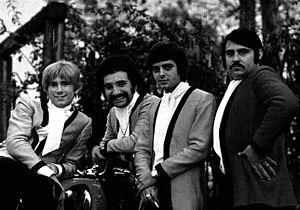
Camaleonti est le nom d'un groupe musical italien formé à Milan en 1963 et actif surtout au cours des années 1960 et 1970